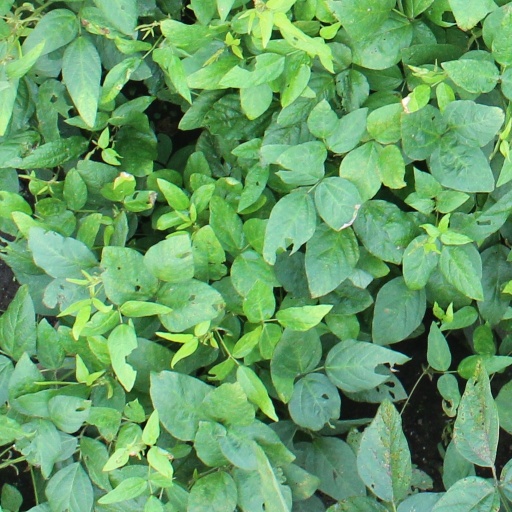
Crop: soybean